Warped Tour

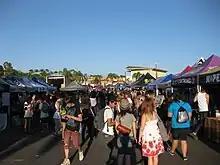
Artist, record label, and sponsor tents occupy the central area of the tour stops, selling merchandise and holding autograph signings.

"Warped Tour is a place for teenage kids to go and hear all their favorite bands in one day," says Rob Pasalic, guitarist for The Saint Alvia Cartel. "It wouldn't make sense for it to be the same tour in 2007 as it was in 1997. These are the bands that kids like, and the tour is smart enough to grow and adapt to that. You still get bands like Bad Religion playing, so it's not like it's lost all its roots."